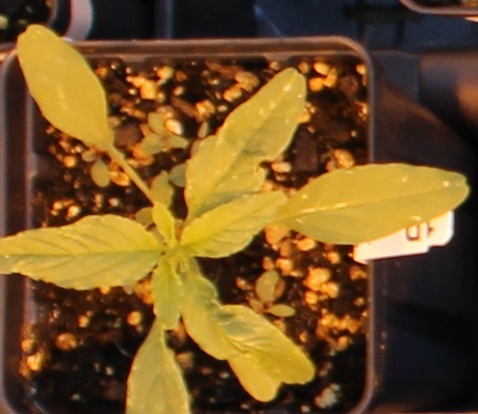
Label: Waterhemp